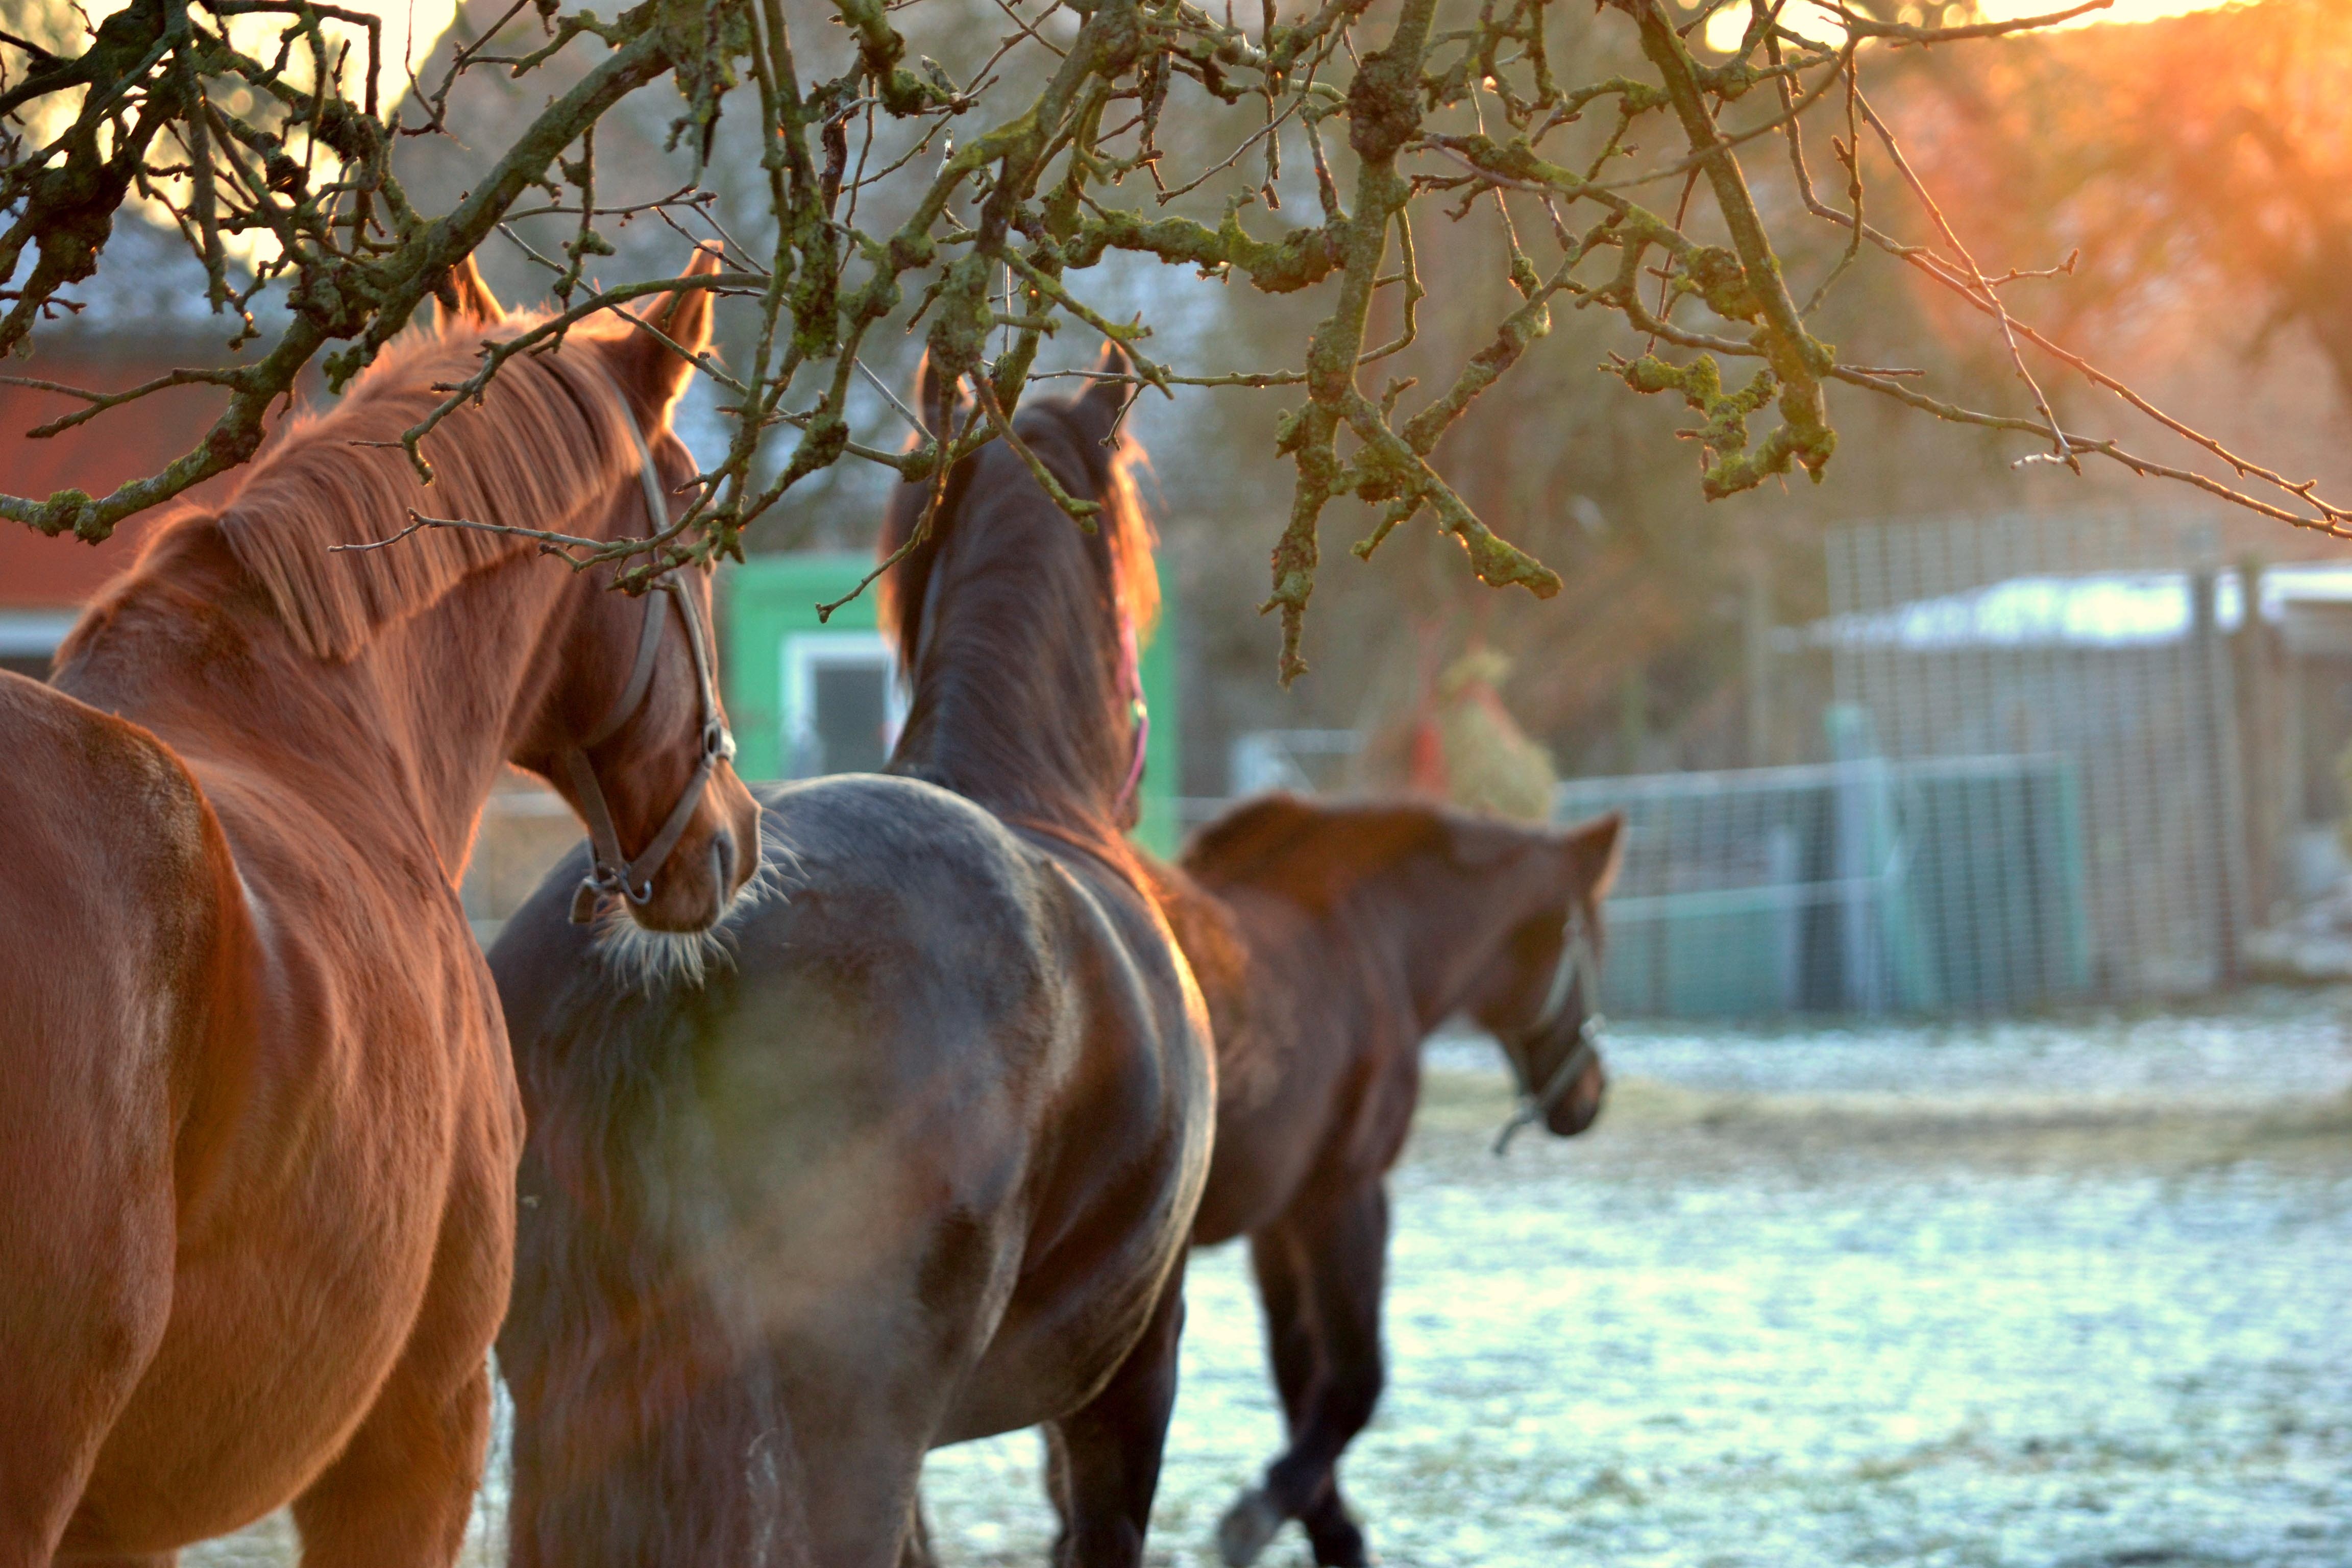
landscape, tree, nature, grass, light, plant, sun, sunset, sunlight, atmosphere, dusk, wildlife, evening, herd, livestock, horse, stallion, mane, lighting, equestrian, horses, animals, mare, mood, abendstimmung, pack animal, horse like mammal, mustang horse, horse's back